R v Dudley and Stephens

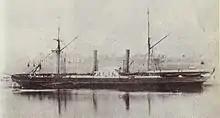
The "Euxine"

Drawing lots to choose a victim who would die to feed the others was possibly first discussed on 16 or 17 July, and debate seems to have intensified on 21 July but without a resolution. On 23 or 24 July, with Parker probably in a coma, Dudley told the others that it was better that one of them die so that the others would survive and that they should draw lots. Brooks refused. That night, Dudley again raised the matter with Stephens pointing out that Parker was probably dying and that he and Stephens had wives and families. They agreed to leave the matter up until the morning.